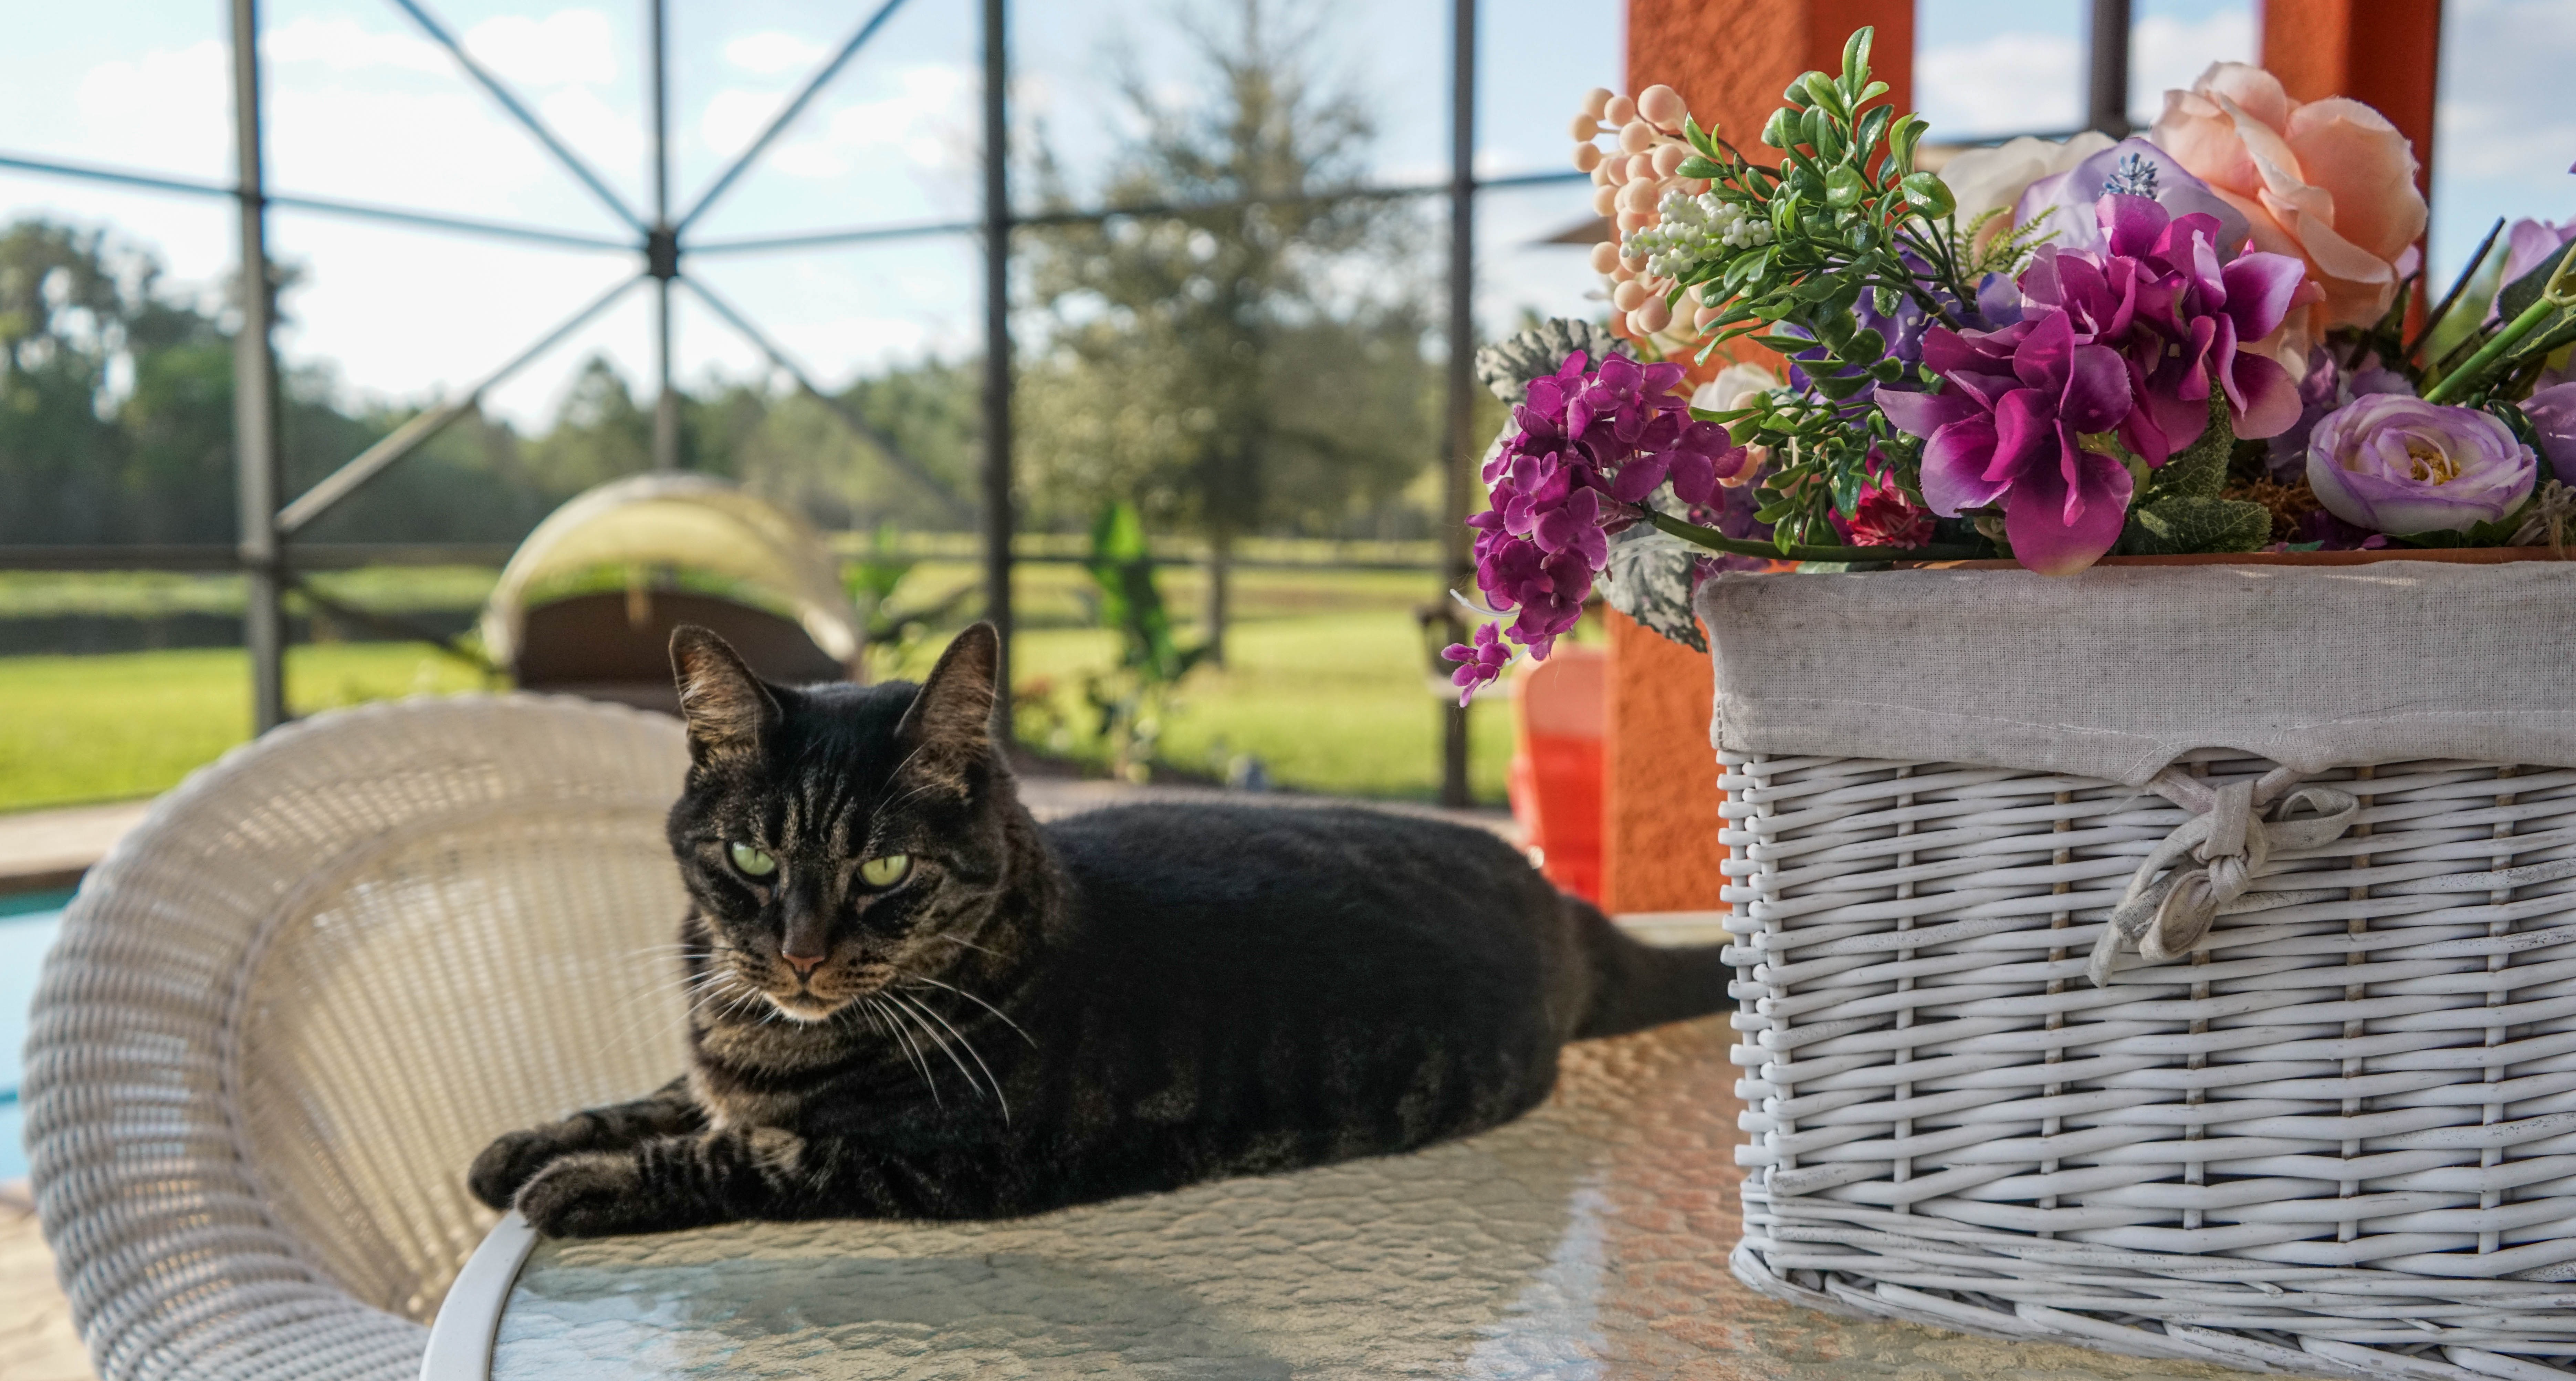
nature, animal, cute, pet, portrait, kitten, cat, natural, feline, mammal, flowers, outdoors, tiger, stripes, adorable, green eyes, small to medium sized cats, cat like mammal